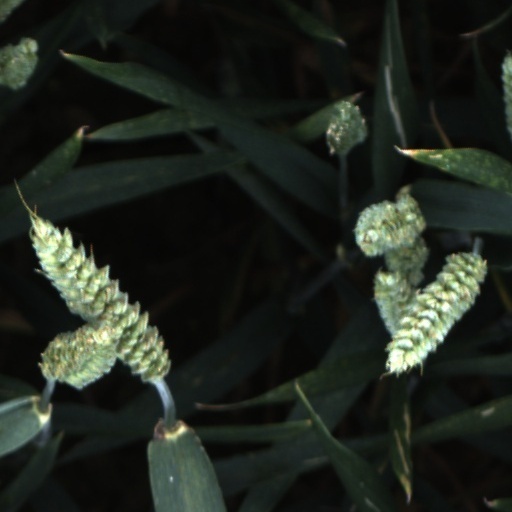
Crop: wheat